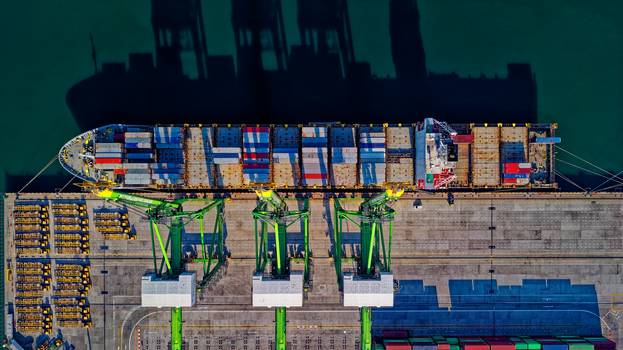
Label: No Watermark